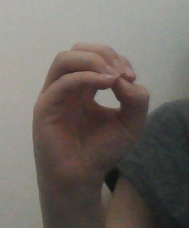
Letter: ha